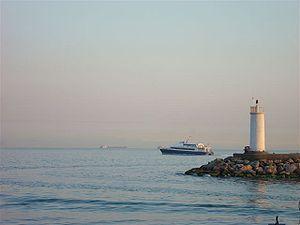
Le Kontoskalion, aussi connu sous le nom de Port de Julien, Nouveau Port, ou Port de Sophia, fut l’un des ports de Constantinople situé sur la mer de Marmara qui fut en activité du VIᵉ siècle jusqu’au début de l’ère ottomane après quoi il fut connu sous le nom de « Port des Galères ». D’abord servant exclusivement à l’approvisionnement du sud de la cité, le port abrita à partir de la fin du VIᵉ siècle la flotte de guerre. S’y ajoutèrent bientôt un arsenal et une armurerie. Il conserva ce rôle défensif dans les premières années de l’époque ottomane; toutefois la construction d’une nouvelle armurerie sur la Corne d’Or, mieux abritée des vents du sud-ouest, lui firent perdre cette fonction et il fut progressivement abandonné. Les sources, qui s’y réfèrent sous différents noms, sont souvent contradictoires.